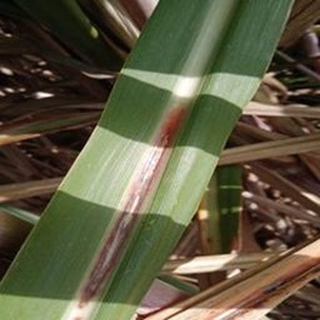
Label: sugarcane_red_rot